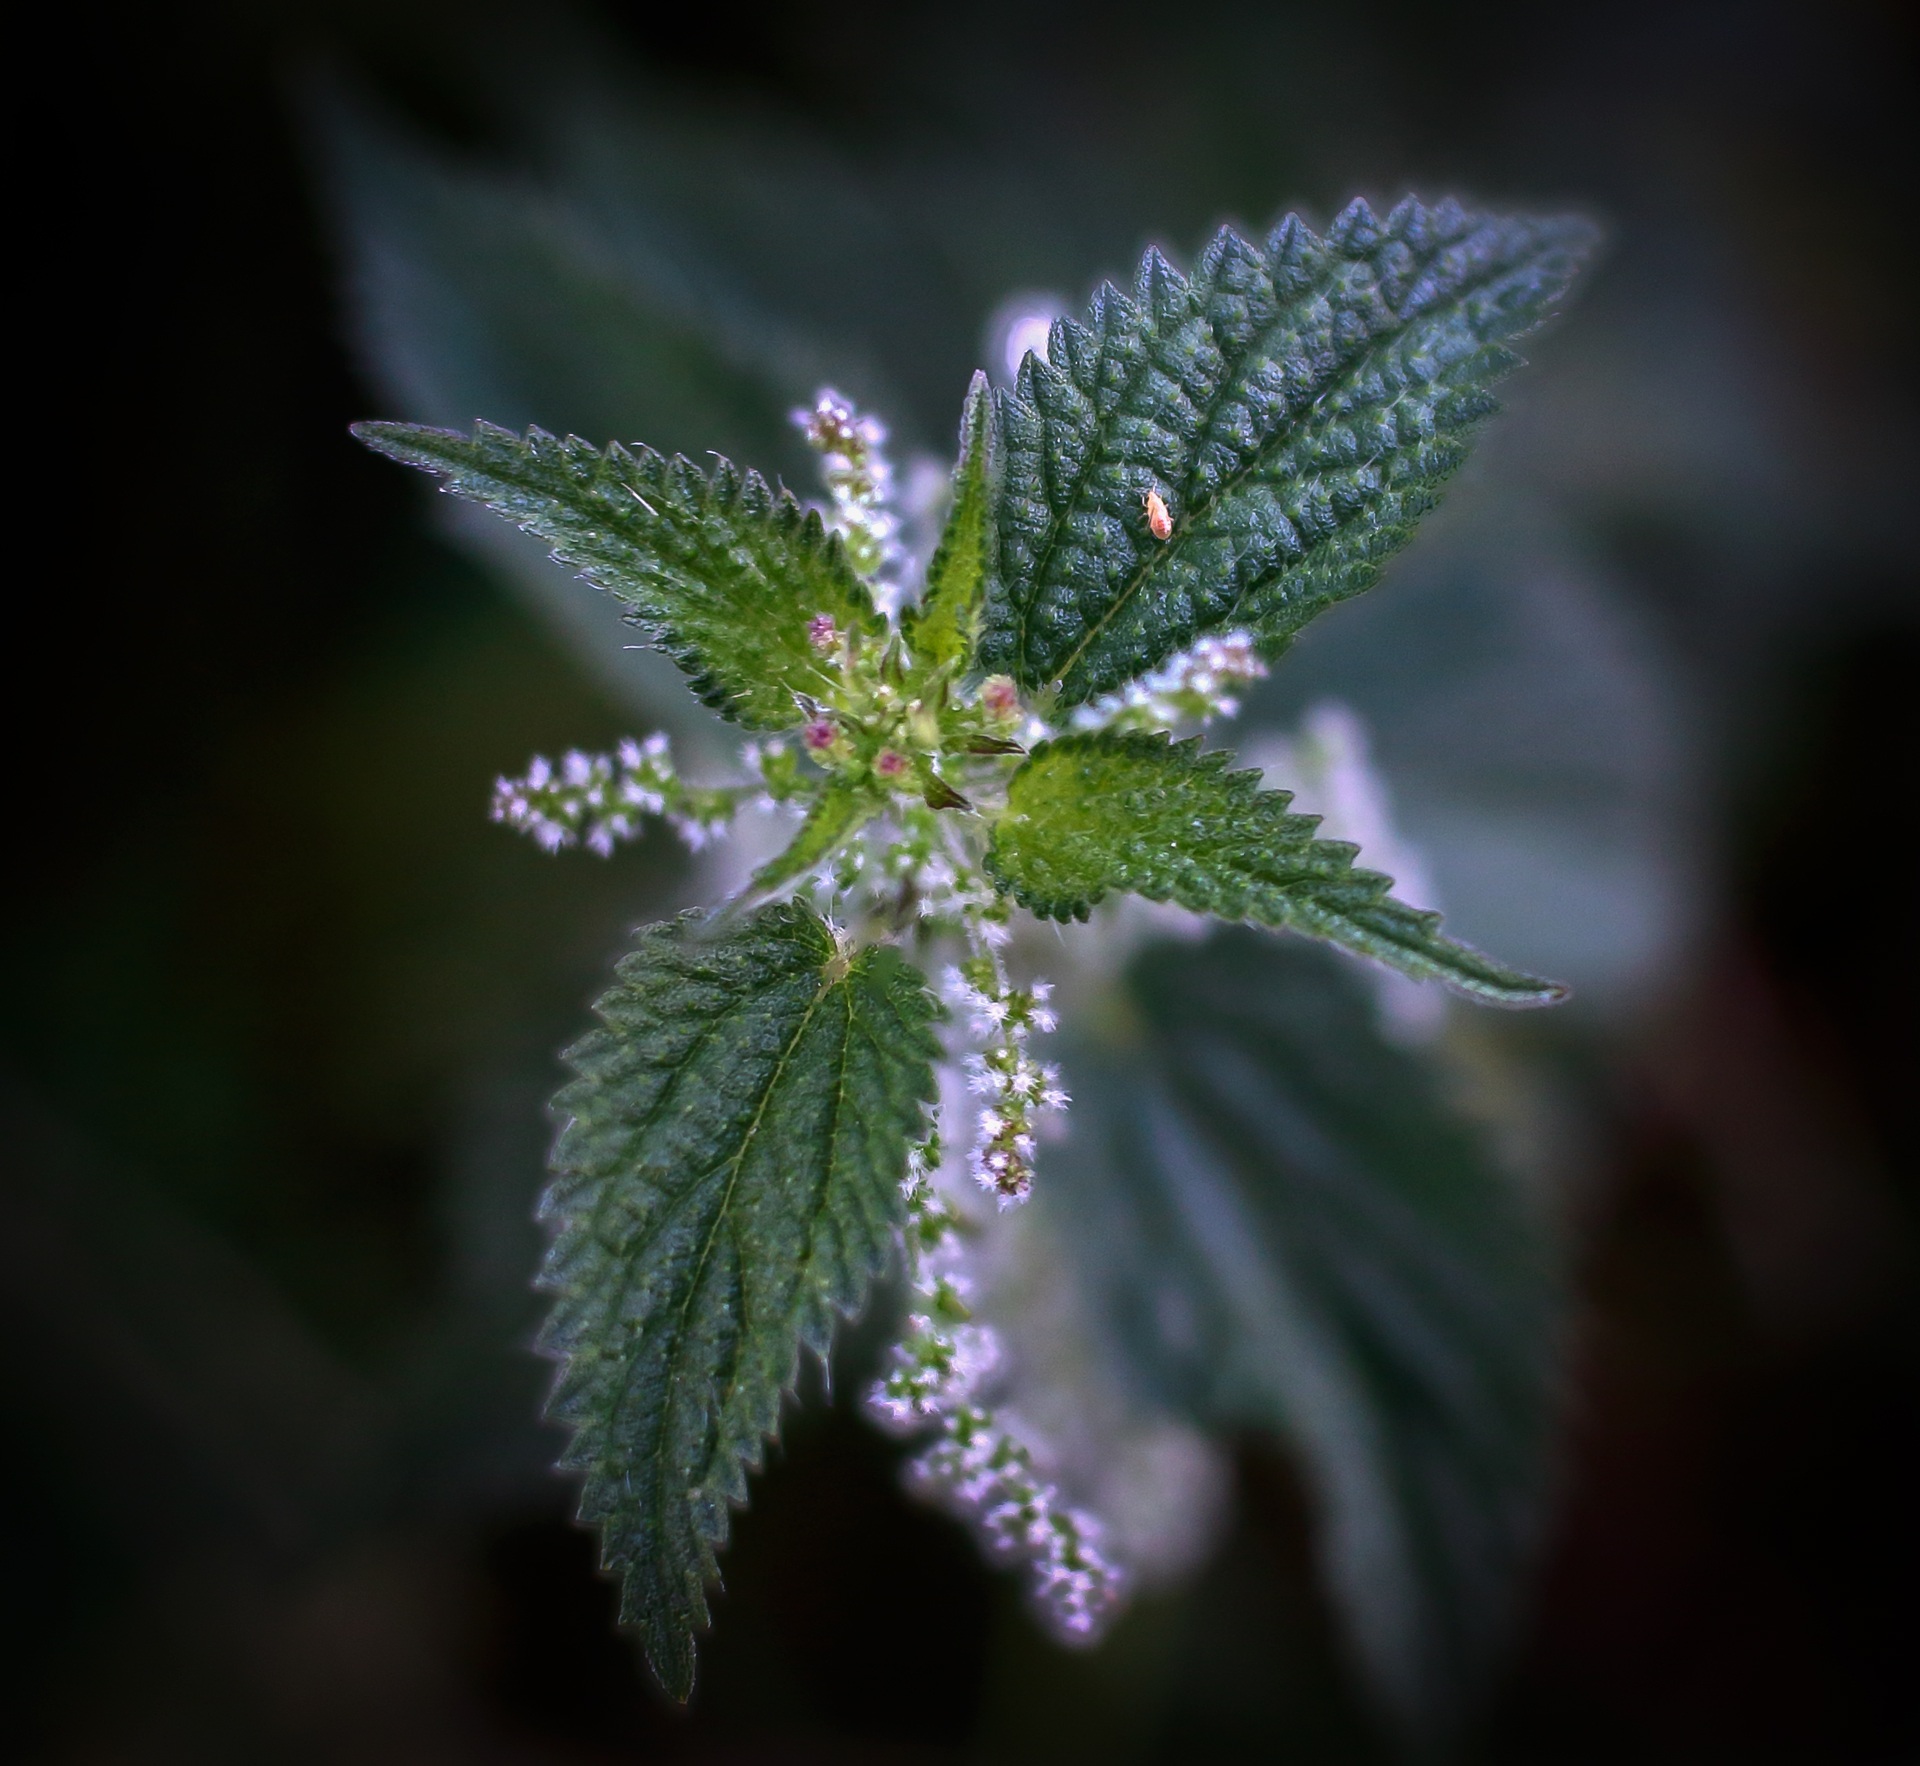
nature, dew, plant, leaf, flower, frost, herb, botany, flora, wildflower, close up, shrub, galicia, nettle, moisture, medicinal plant, macro photography, flowering plant, plant stem, land plant, picamato, estruga